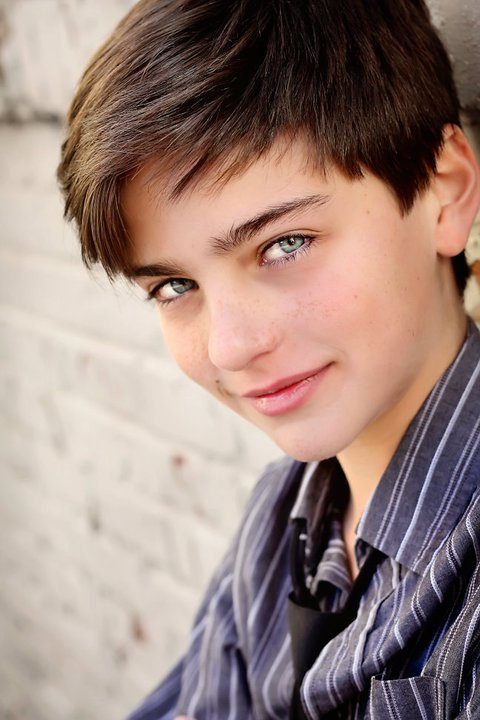
Gender: men